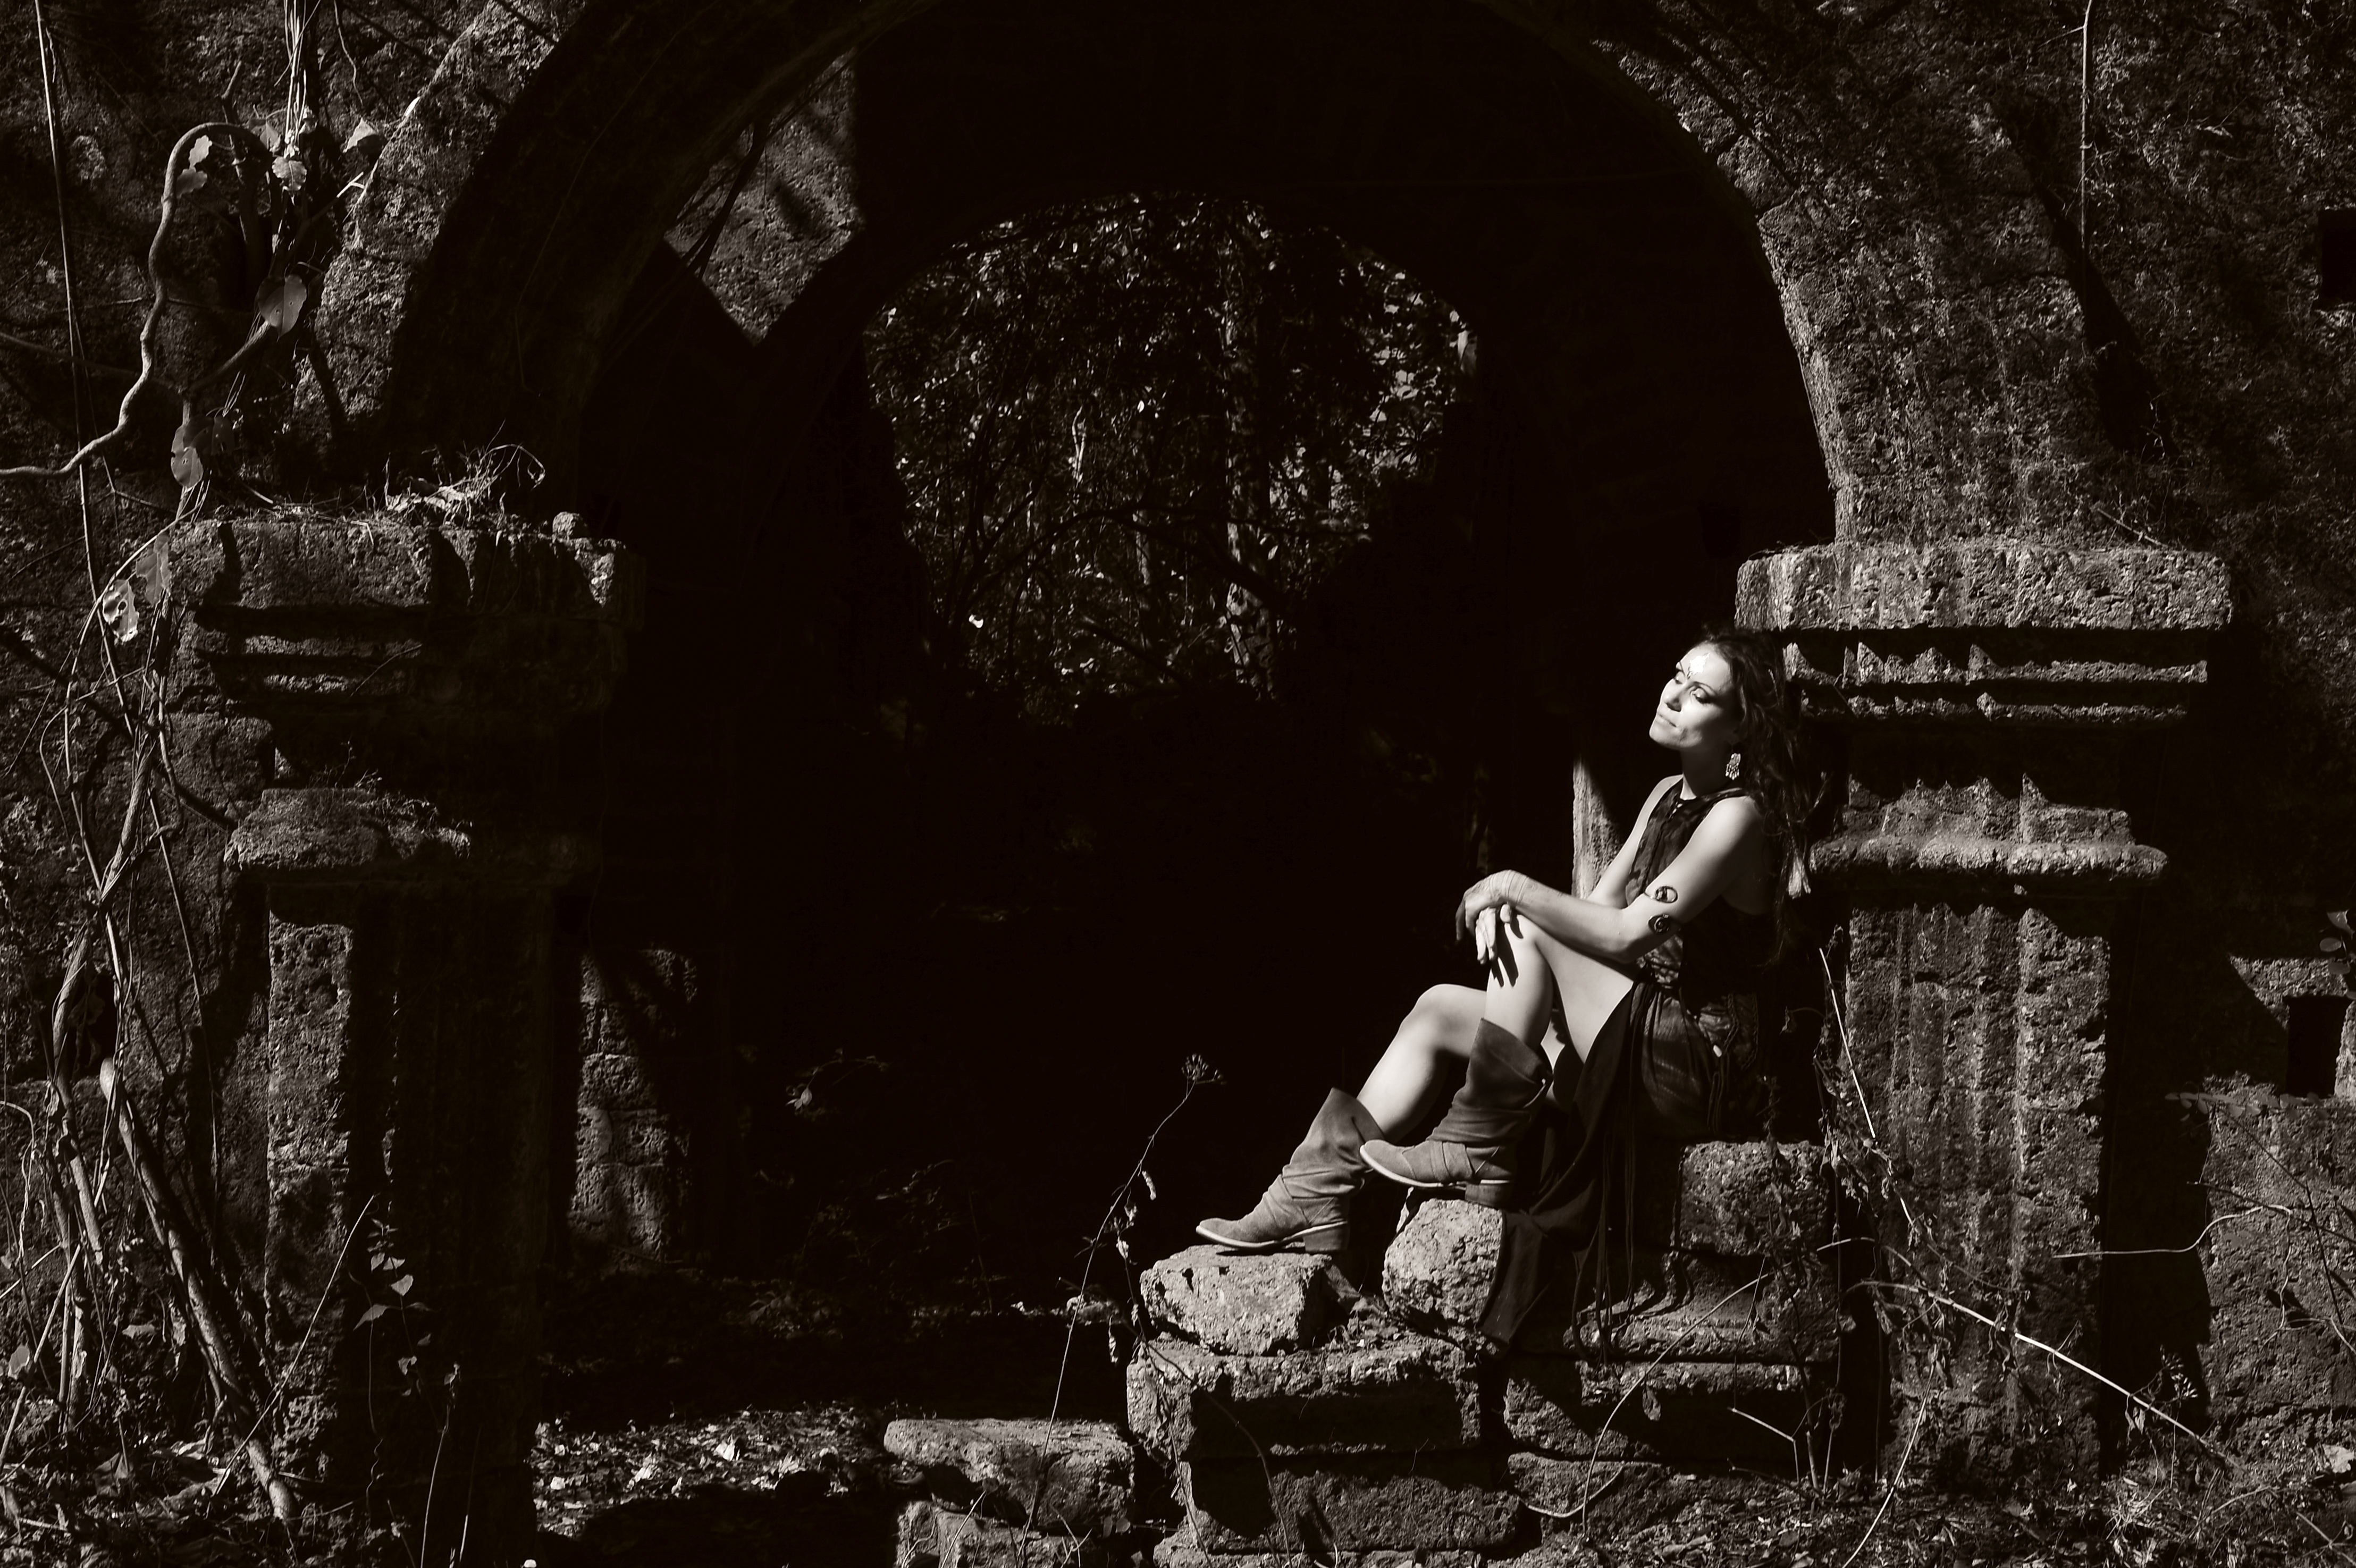
black and white, girl, tranquility, darkness, silence, monochrome, one, photograph, screenshot, bliss, mythology, the ruins of the, abandoned house, monochrome photography, ancient history